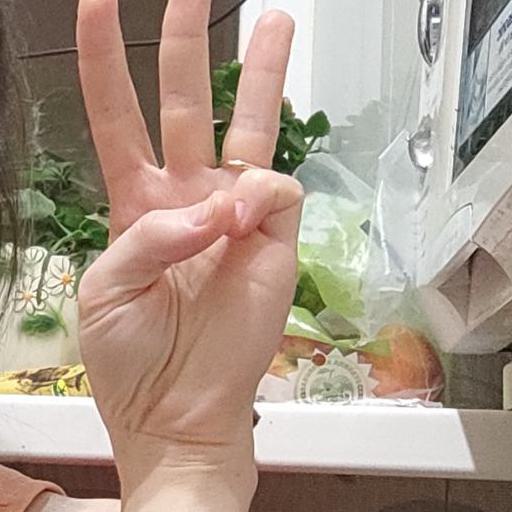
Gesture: three